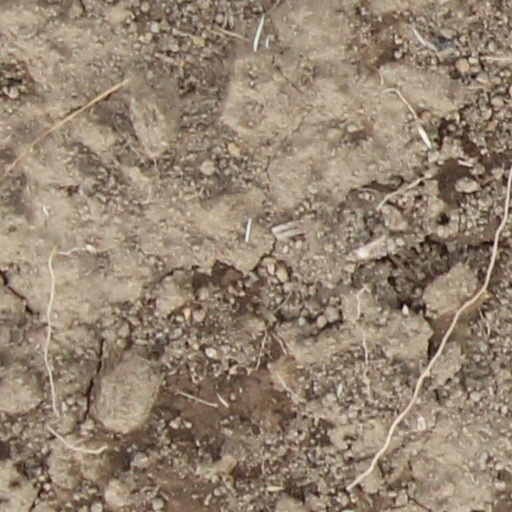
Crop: wheat